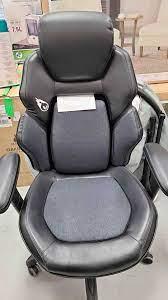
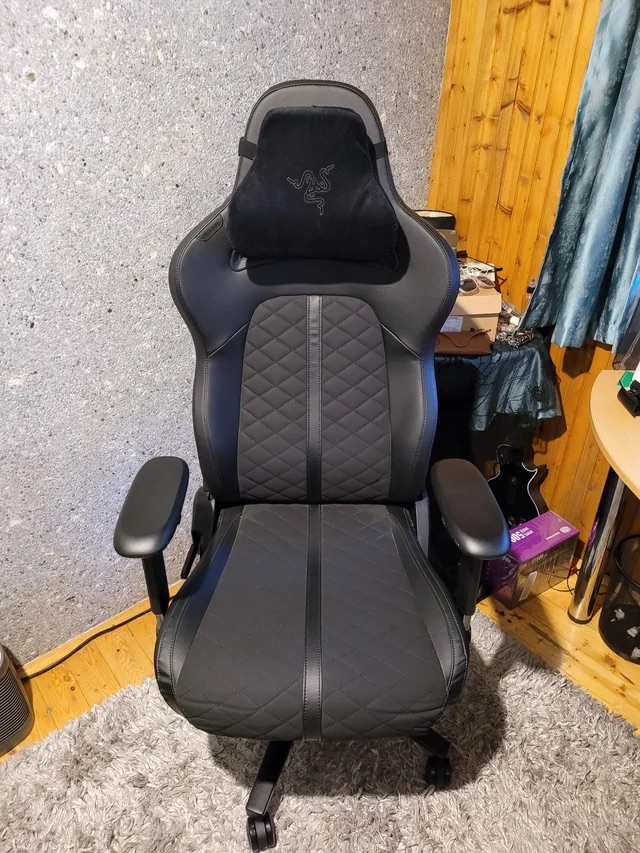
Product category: items_chair
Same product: no